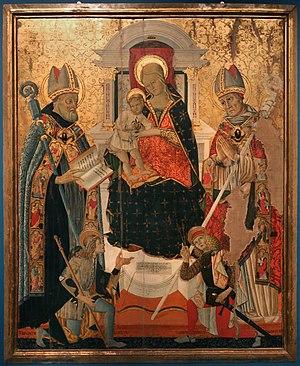
San Ginesio est une commune italienne d'environ 3 200 habitants, située dans la province de Macerata, dans la région Marches, en Italie centrale. San Ginesio fait partie des plus beaux villages d'Italie et est aussi une des 184 communes qui possède le label touristique Bandiera arancione.